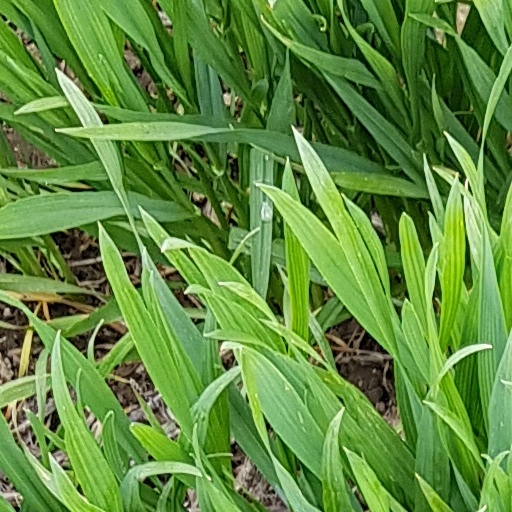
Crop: wheat